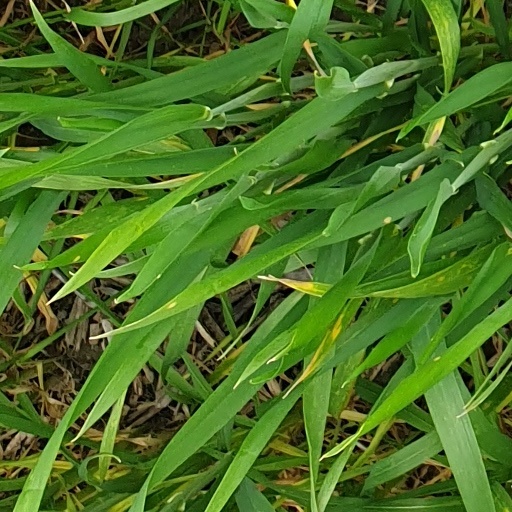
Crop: wheat